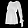
Label: Shirt